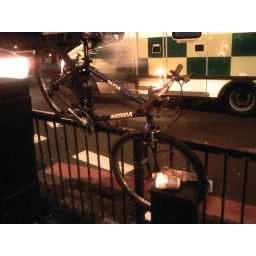
locked bike near liverpool street tube 31/10/2009